Matt Murton

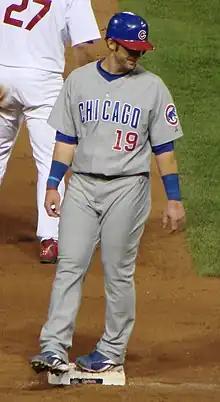
Murton with the Cubs

Murton was acquired at the trading deadline by the Chicago Cubs along with Red Sox star shortstop and fellow former Georgia Tech Yellow Jacket Nomar Garciaparra as part of a four-team blockbuster deal. He spent the rest of the year with the Class A-Advanced Daytona Cubs.